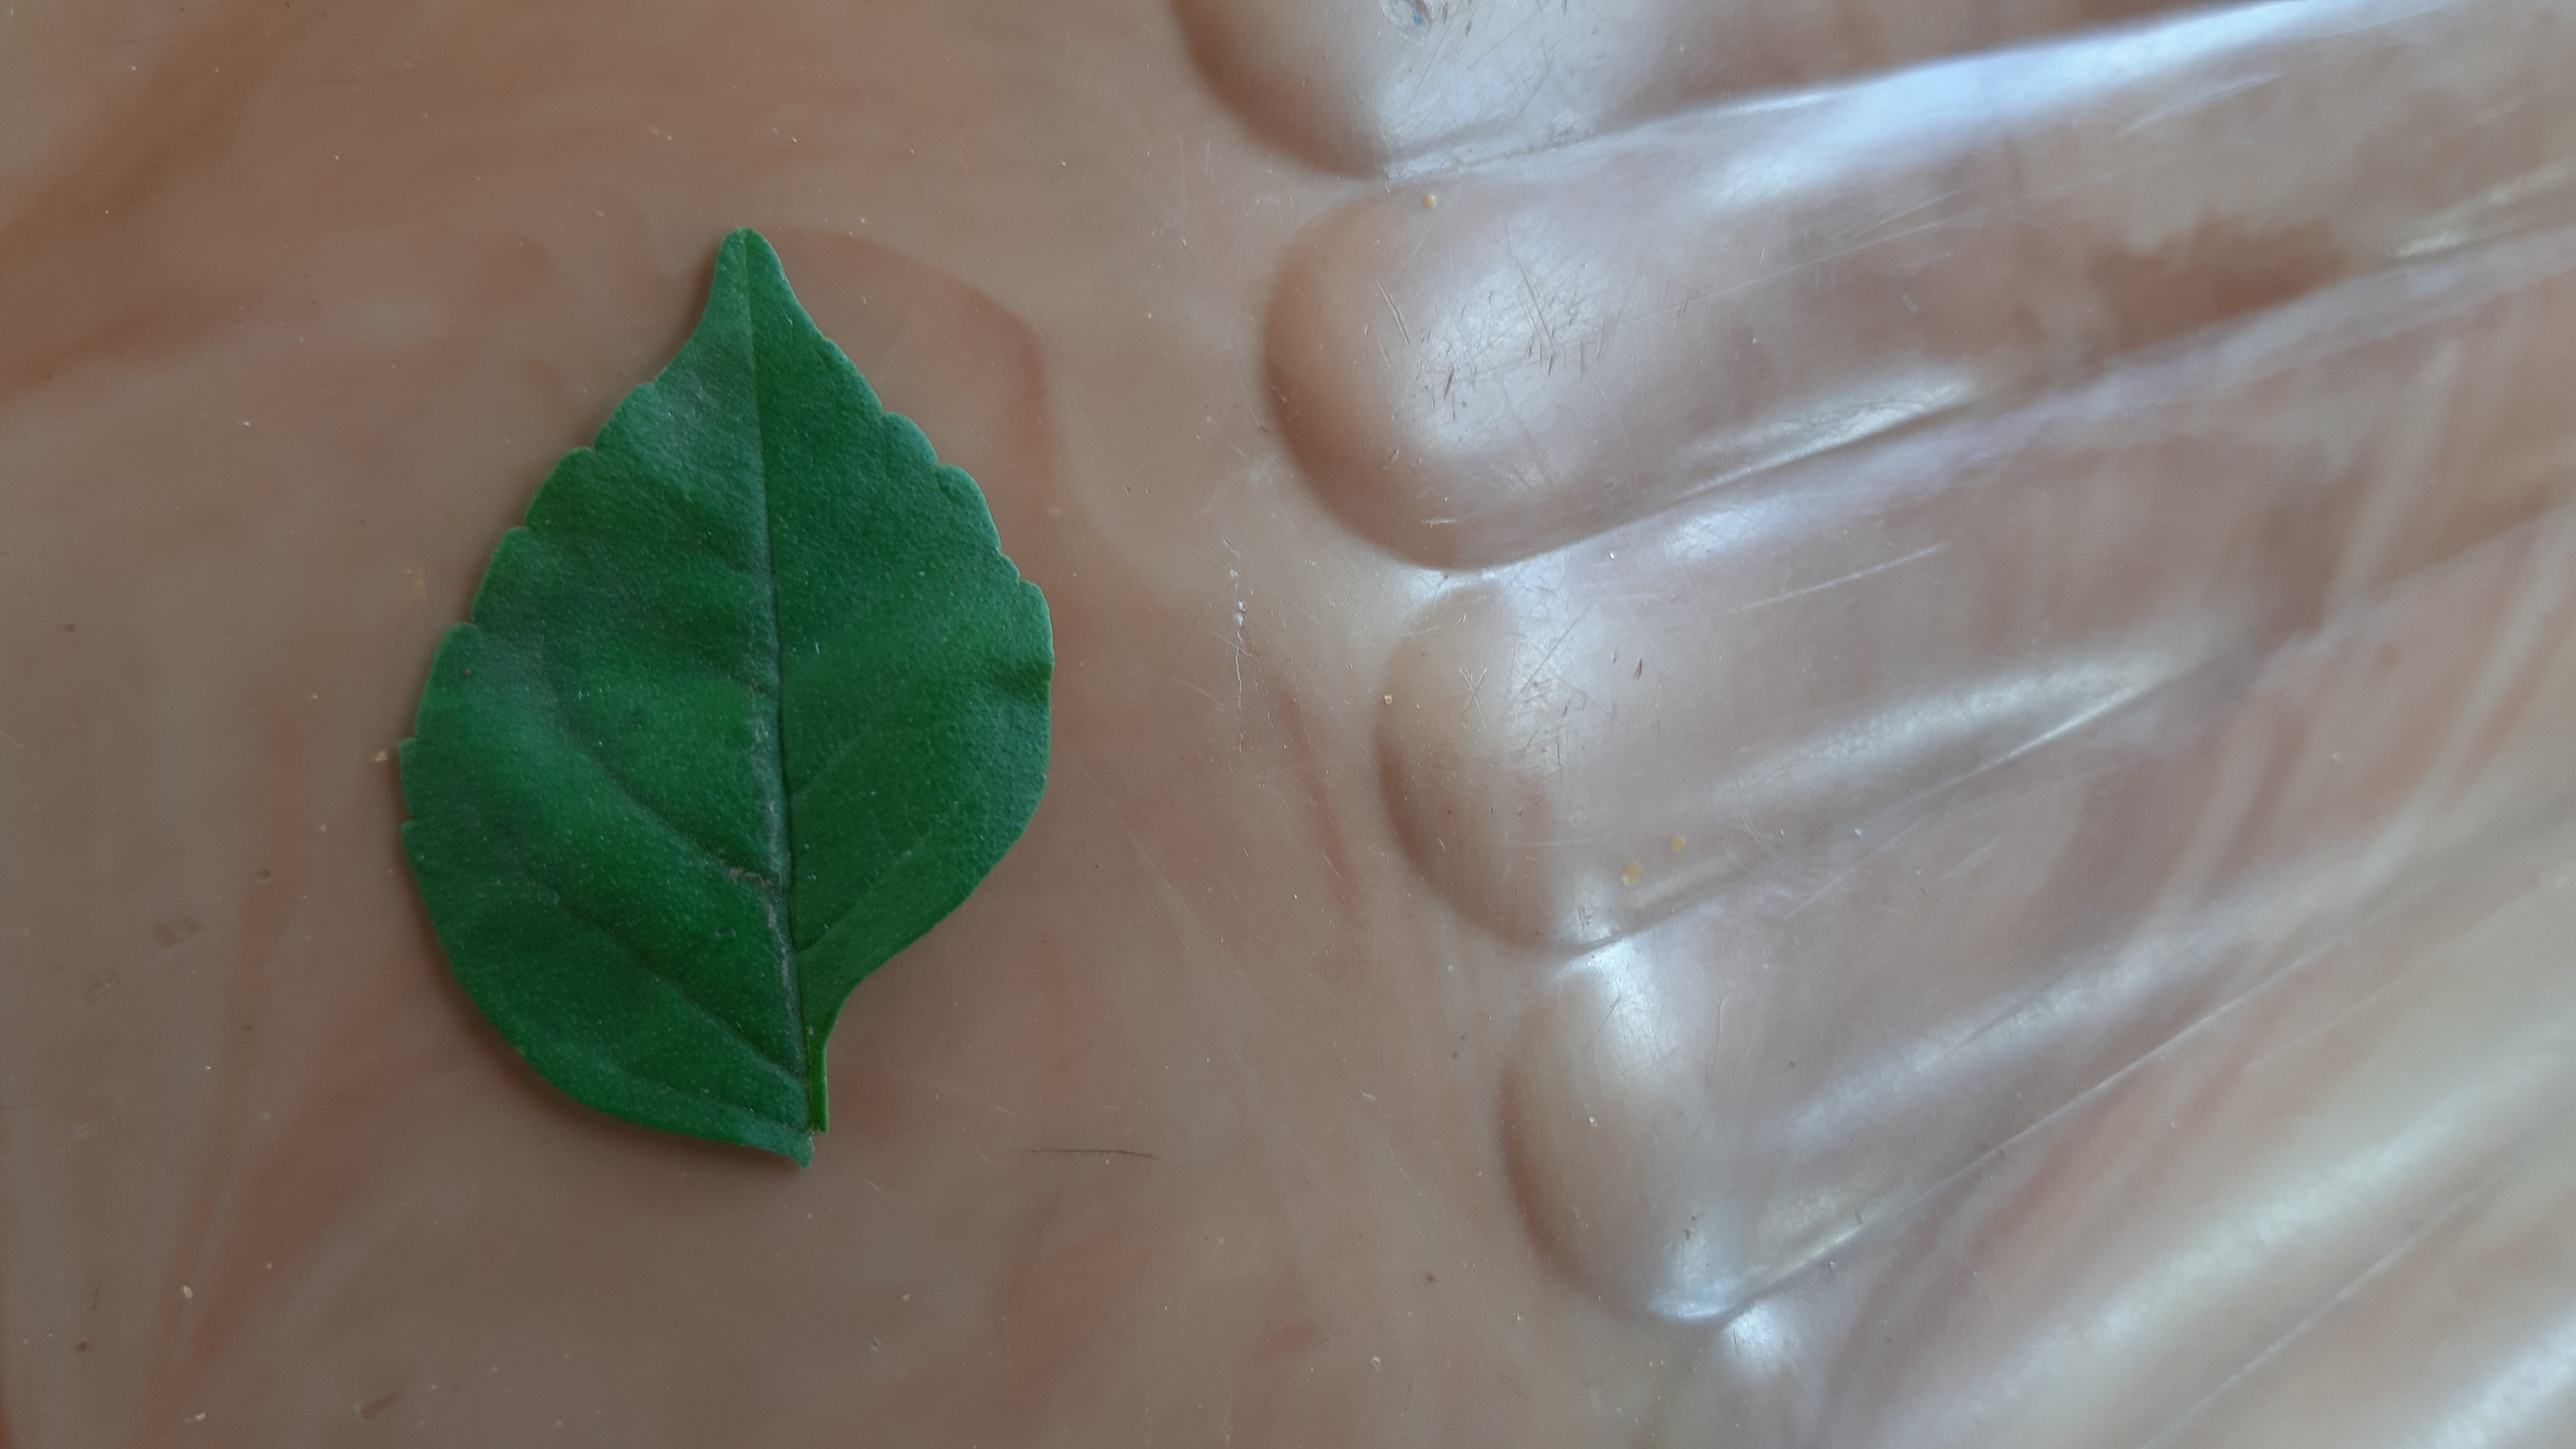
Plant: Tecoma